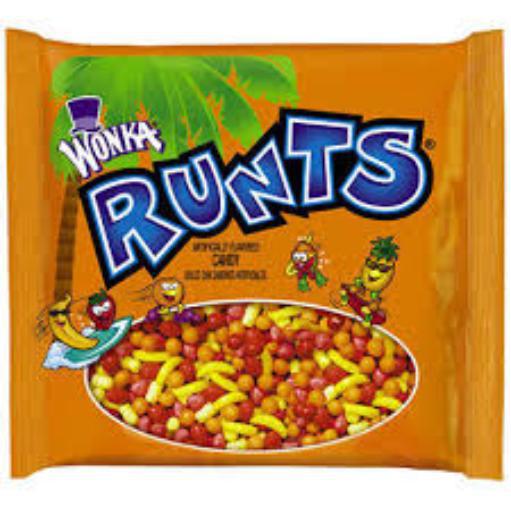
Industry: Food